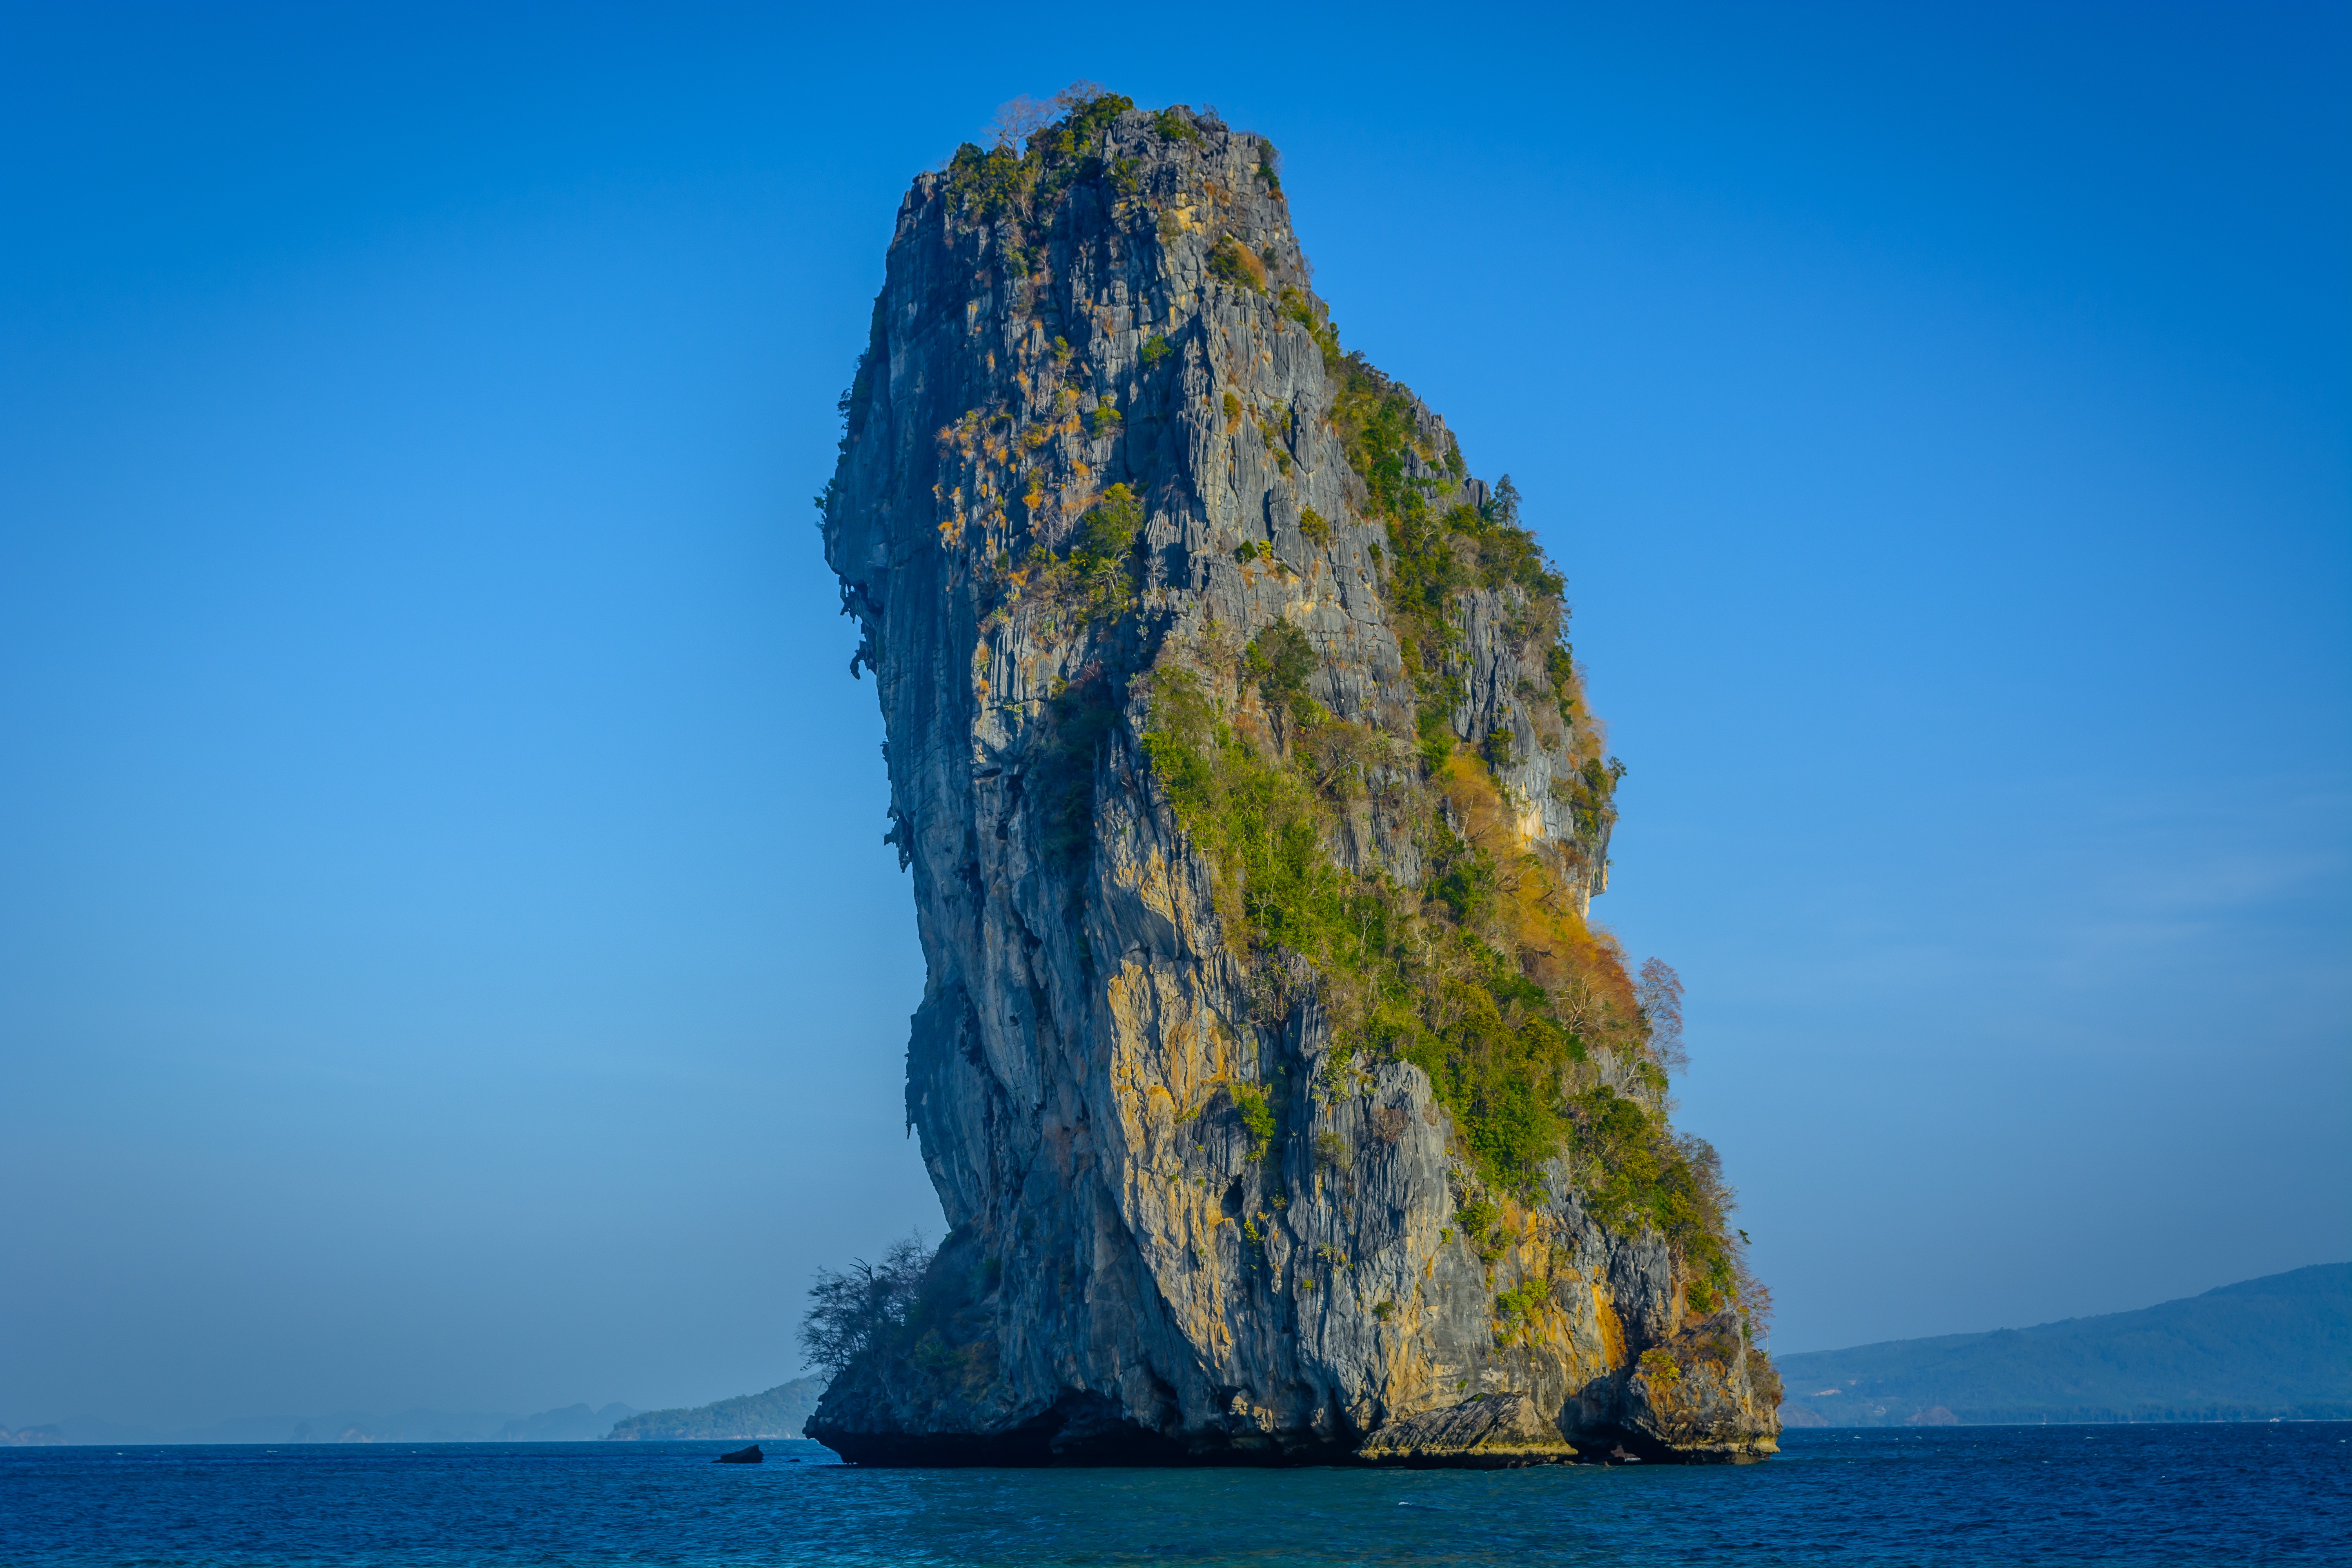
beach, landscape, sea, coast, tree, water, outdoor, rock, ocean, horizon, mountain, sky, sun, hill, summer, travel, formation, cliff, green, holiday, bay, island, blue, stack, colorful, tourism, terrain, thailand, ocean view, background, beautiful, cape, islet, landform, geographical feature